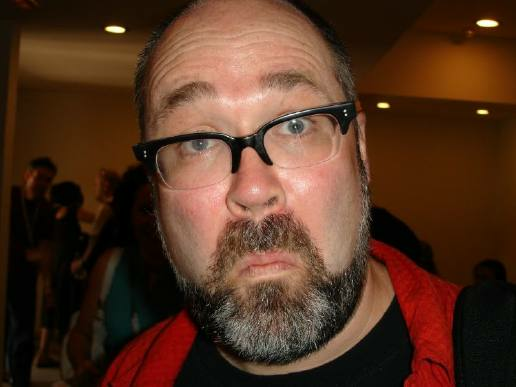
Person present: Yes